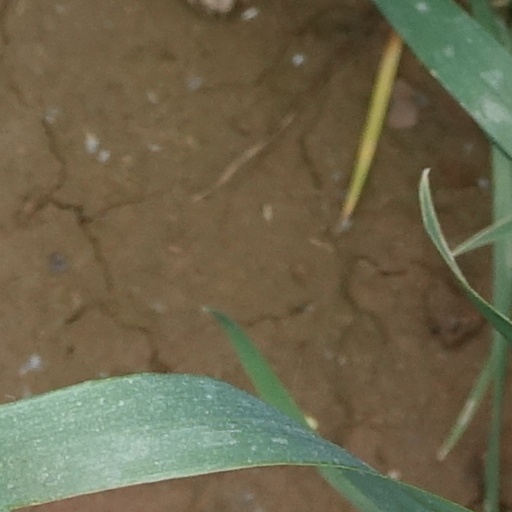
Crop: wheat